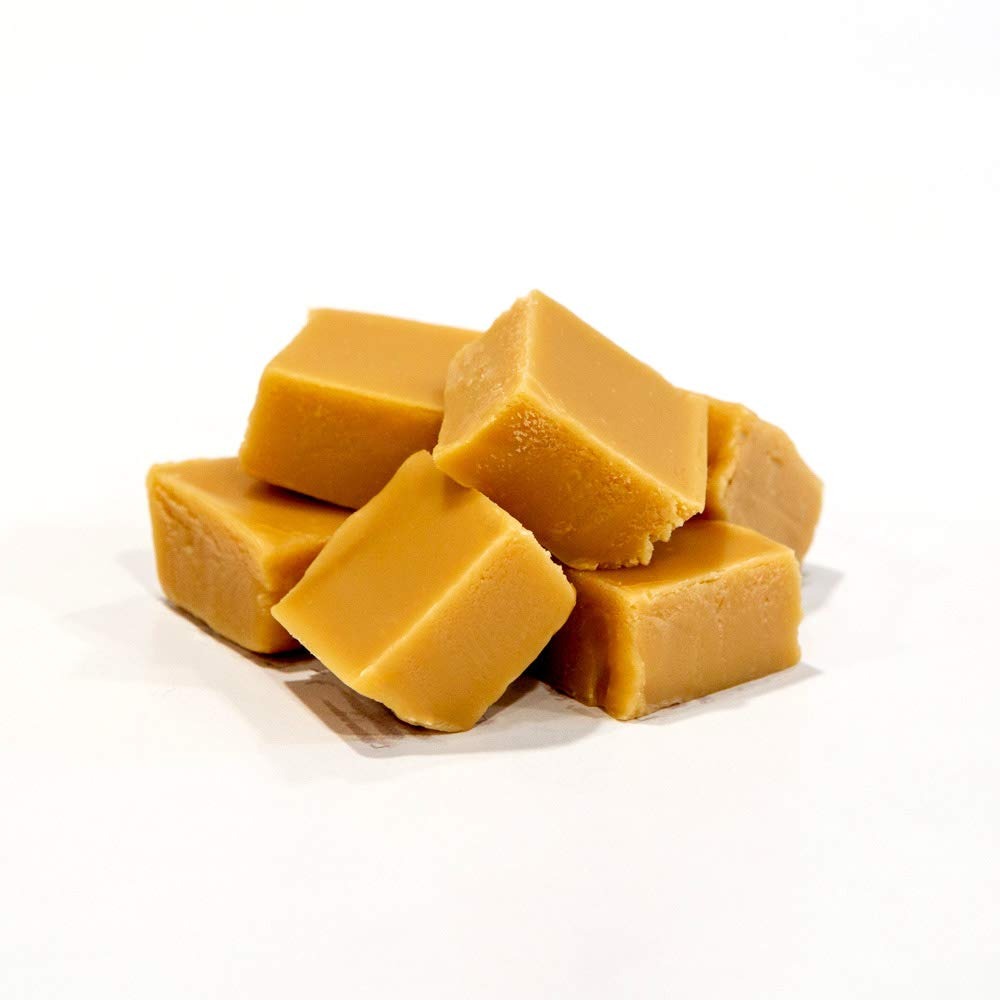
Item Name: Hall's Penuche Fudge, 1 Pound
Bullet Point 1: Hall's Original Recipe Fudge for Over 40 Years
Bullet Point 2: Only The Highest Quality Ingredients
Bullet Point 3: No Preservatives
Bullet Point 4: Smooth and Creamy
Bullet Point 5: Made Fresh To Order
Product Description: Hall&apos;s Candies Penuche Fudge is to die for! Fresh brown sugar and the highest quality ingredients. The best fudge available. Order online today, taste and see for yourself!
Value: 16.0
Unit: Ounce

Price: 29.95